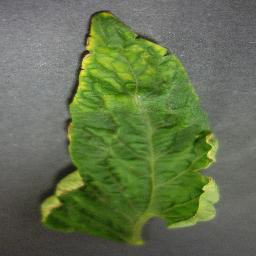
Label: Tomato___Tomato_Yellow_Leaf_Curl_Virus